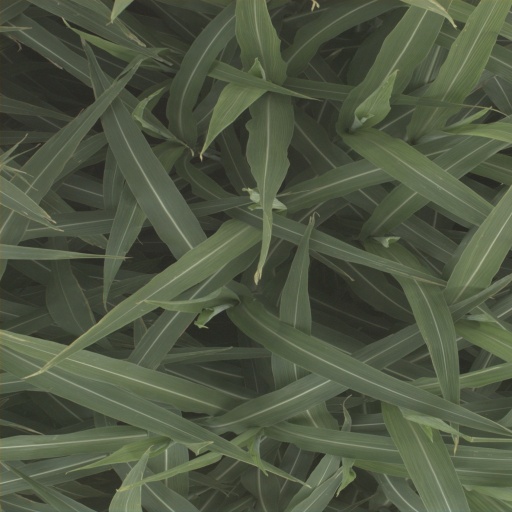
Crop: sorghum